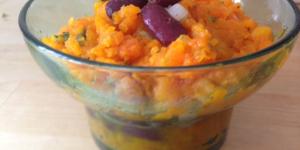
alubias rojas con zanahoria